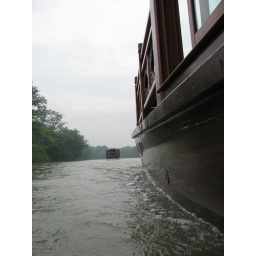
boat in water 2